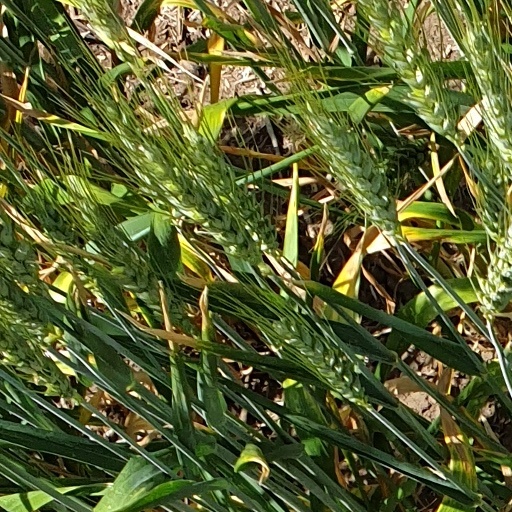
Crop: wheat